Lydia Longley

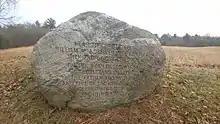
Longley Memorial, Groton, Massachusetts

During King William's War, the Abenaki raided Groton again, on the morning of July 27, 1694. They had massacred settlers at Oyster River Plantation (modern-day Durham, New Hampshire), but some raided the Groton area for more bounty. They freed the cattle from the corral to draw the father William from the house, and quickly killed him. The Abenaki killed all the Longley family except Lydia, aged twenty-one, and two of her seven siblings, seventeen-year-old Betty and twelve-year-old John. Lydia, Betty, and John were considered the right age to be useful as slaves and hostages (not so young as to be burdensome in flight, and not so old as to resist their captors). They were taken by their masters to the north. Betty died along the way. Historian Samuel A. Green suggests she died of starvation, perhaps brought on by the grief of having seen her parents and five of her siblings killed before her eyes.